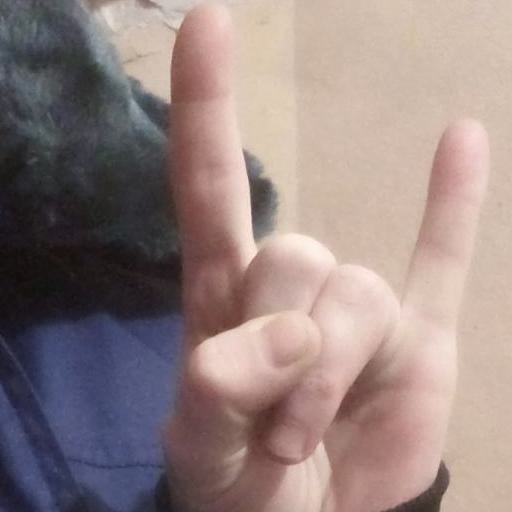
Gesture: rock